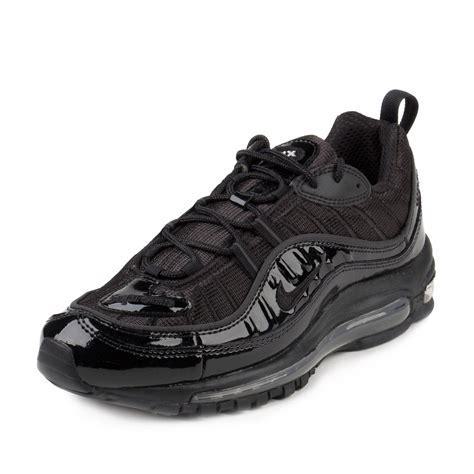
Brand: Nike
Model: Air Max 98